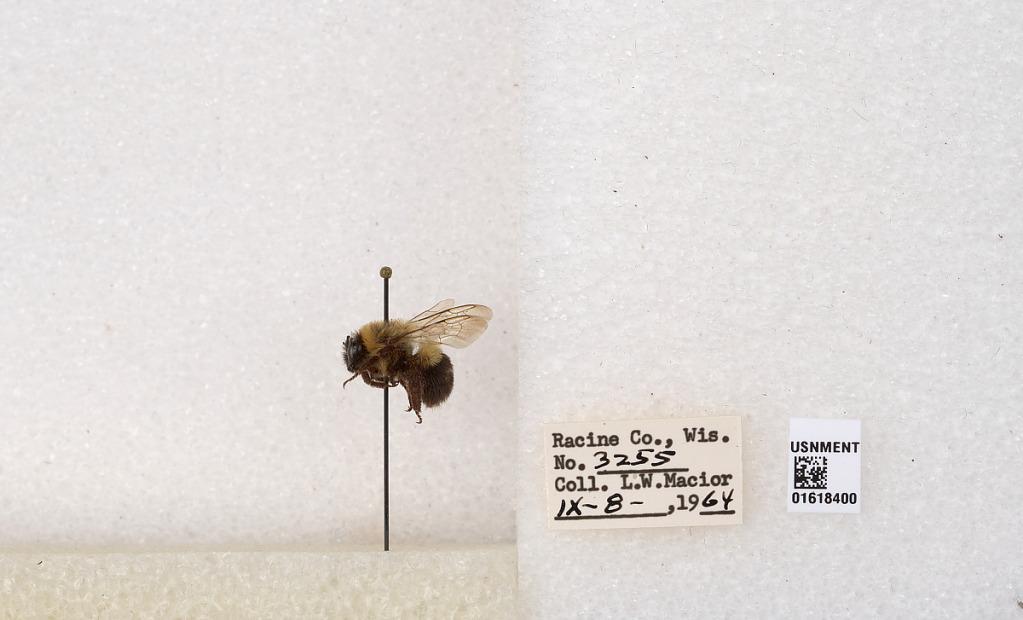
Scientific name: Bombus impatiens Cresson
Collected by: L. Macior
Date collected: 1964-9-8
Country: United States
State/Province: Wisconsin
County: Racine
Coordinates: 42.7299, -87.8123